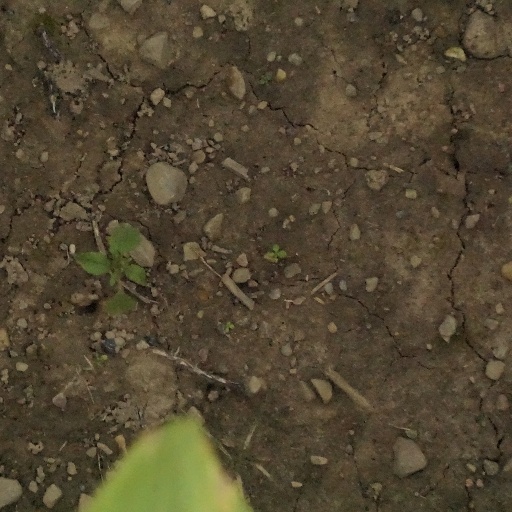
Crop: maize; corn